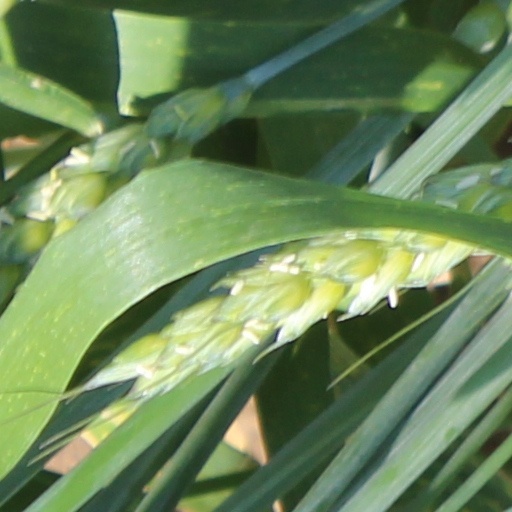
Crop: wheat